Dan Frazer

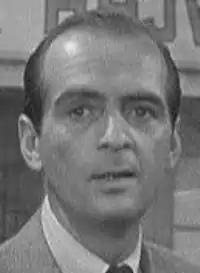
Frazer as Mr. Harmon on "The Andy Griffith Show", 1961

Daniel Thomas Frazer (November 20, 1921 – December 16, 2011) was an American actor. He was probably best known for his role as Captain Frank McNeil, the former partner turned supervisor of Theo Kojak, Telly Savalas's character, in the 1970s TV police drama "Kojak".